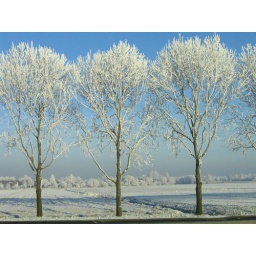
Trees photographed from within a driving car on the highway to The Hague